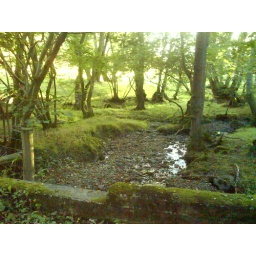
magical glade by the road bridge